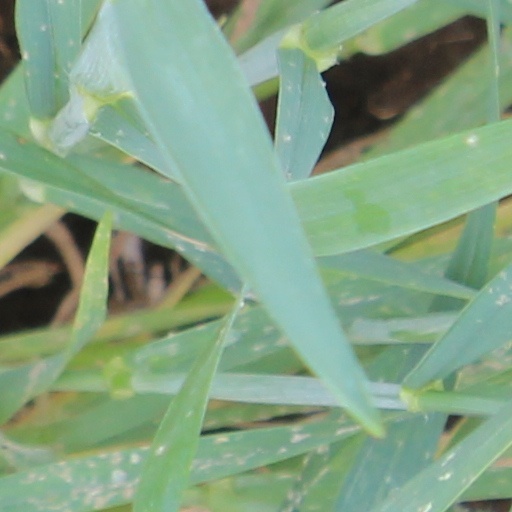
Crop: wheat